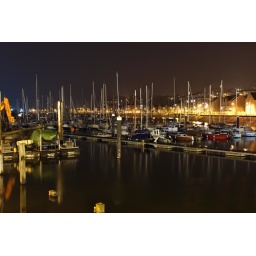
The view over the bay behind the white water course